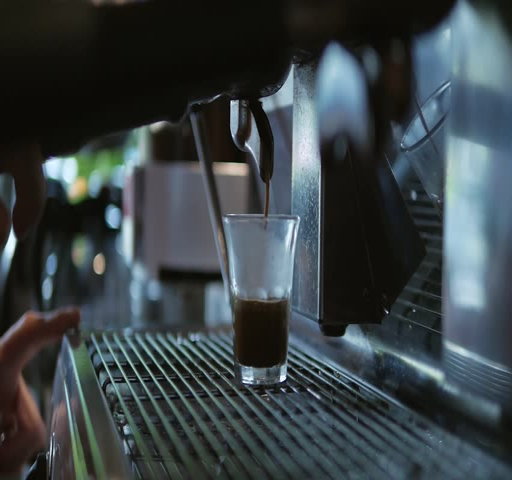
close up , man makes espresso coffee in a quiet coffee shop in slow motion